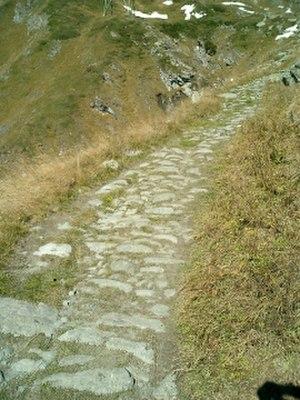
Le col du Septimer est un col alpin situé à 2 310 m d'altitude dans le canton des Grisons. De l'âge du bronze au Moyen Âge, la « route du Septimer » fut, avec le col de l'Albula et le col du Julier, un passage très usité sur l'un des plus directs axes de communication nord-sud reliant les contrées germaniques, via le lac de Constance, au nord de la péninsule italienne, à la hauteur du lac de Côme en Lombardie.